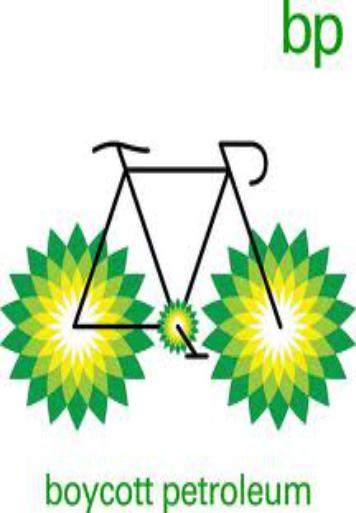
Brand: BP
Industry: Others